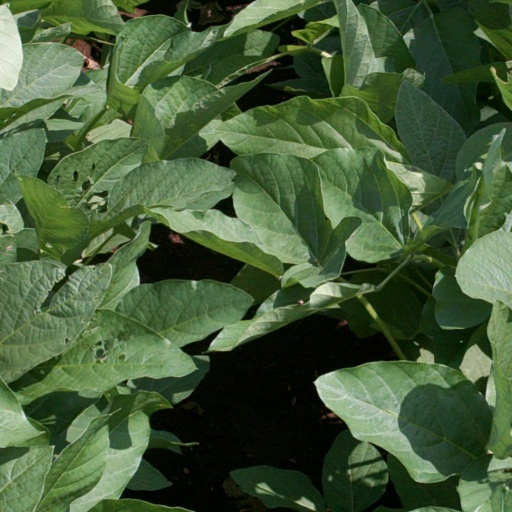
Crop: soybean